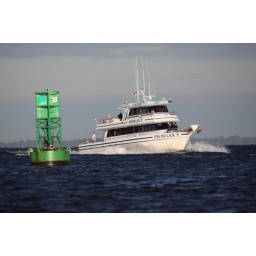
More boats and ships going by the point of Sandy Hook.